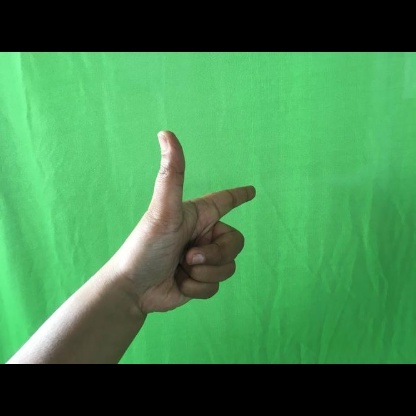
Mudra: Chandrakala